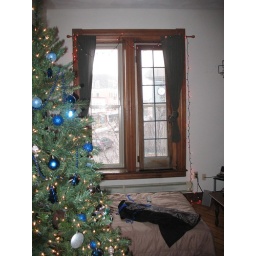
windows with one of the doors leaned up in there just to see how it would look,